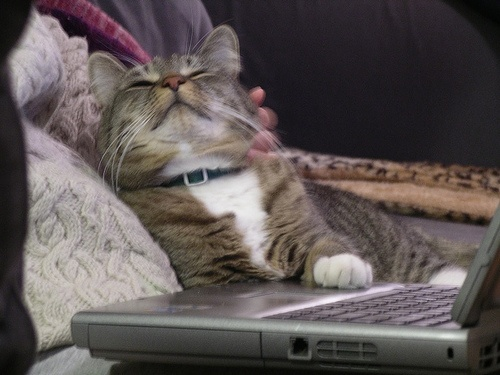
a small cat gets petted in front of a laptop
A woman petting a cat beside her laptop
A cat puts its paw on a laptop computer while being petted.
a close up of a cat laying near a laptop
A cat being petted by its owner next to a laptop computer